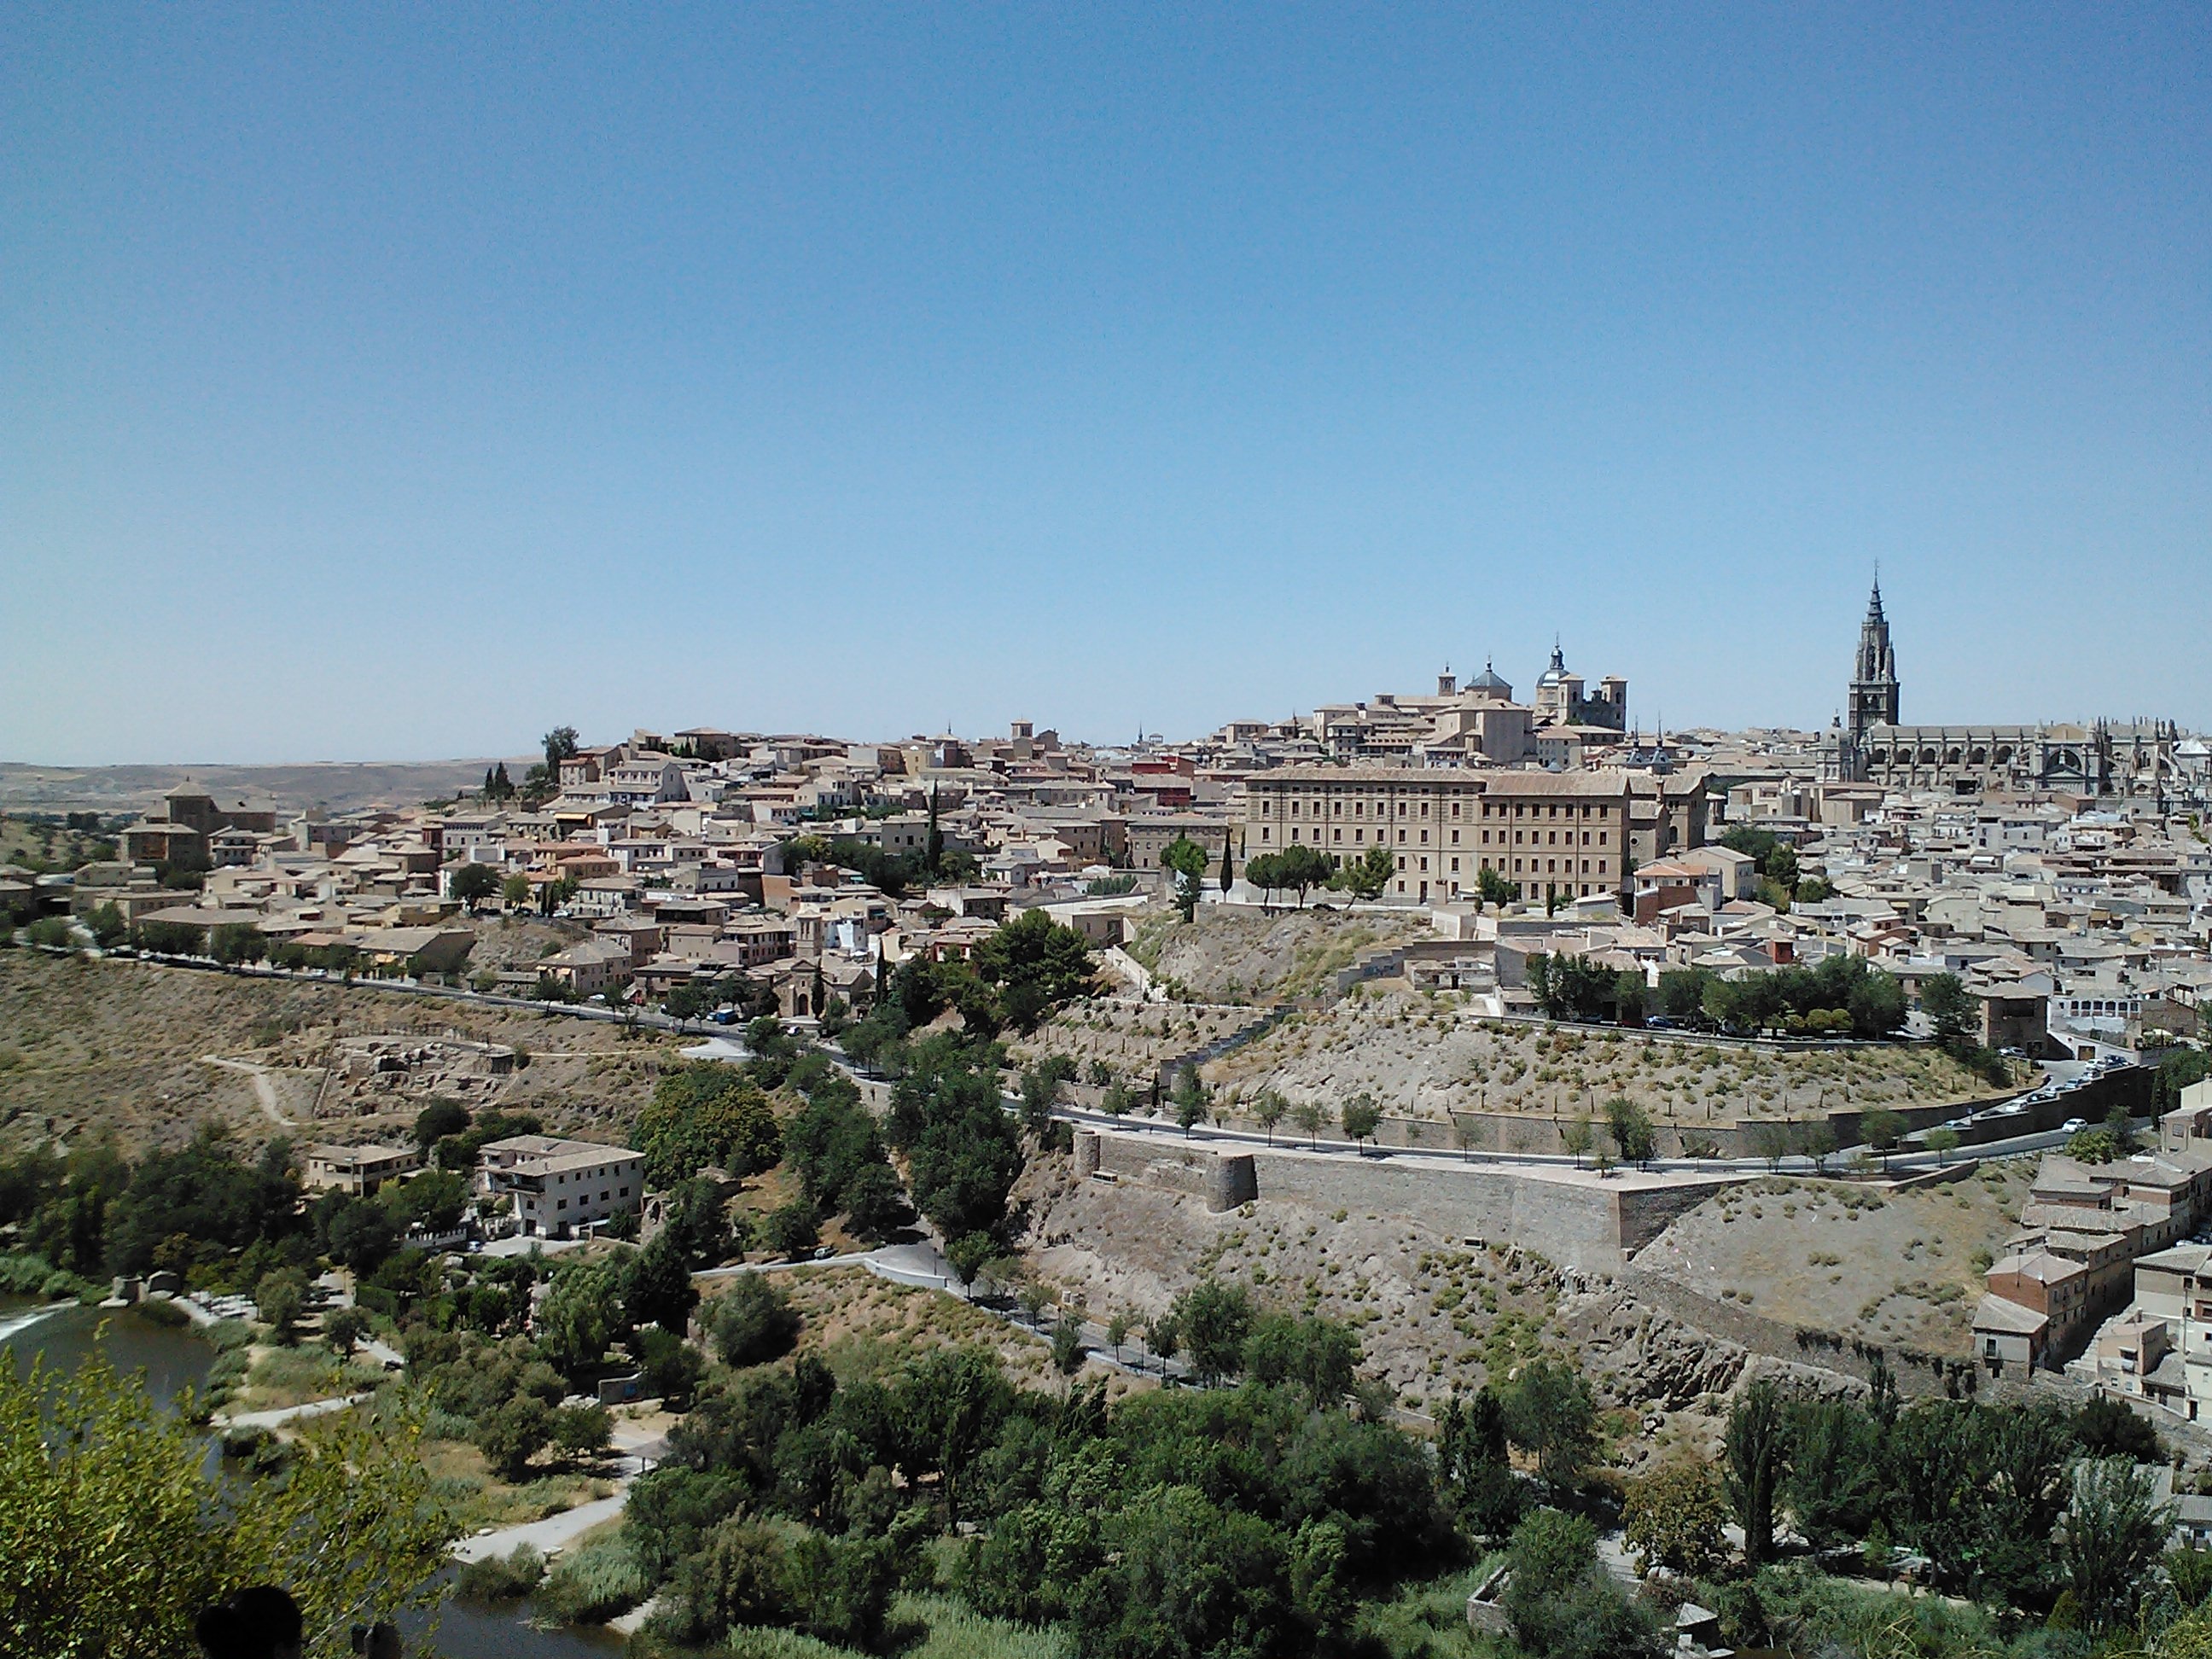
architecture, town, city, cityscape, panorama, panoramic, landmark, spain, ruins, toledo, ancient rome, historic buildings, aerial photography, ancient history, human settlement